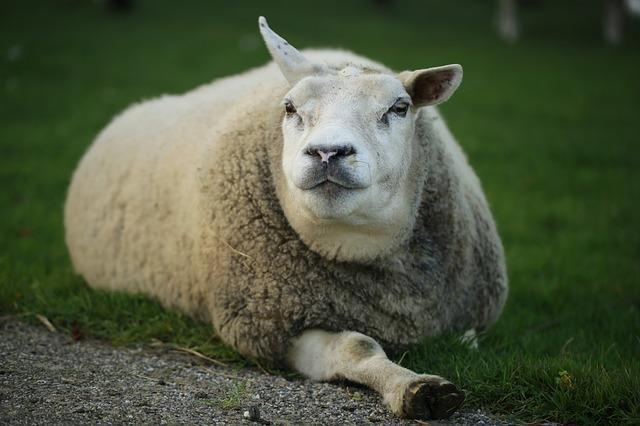
sheep